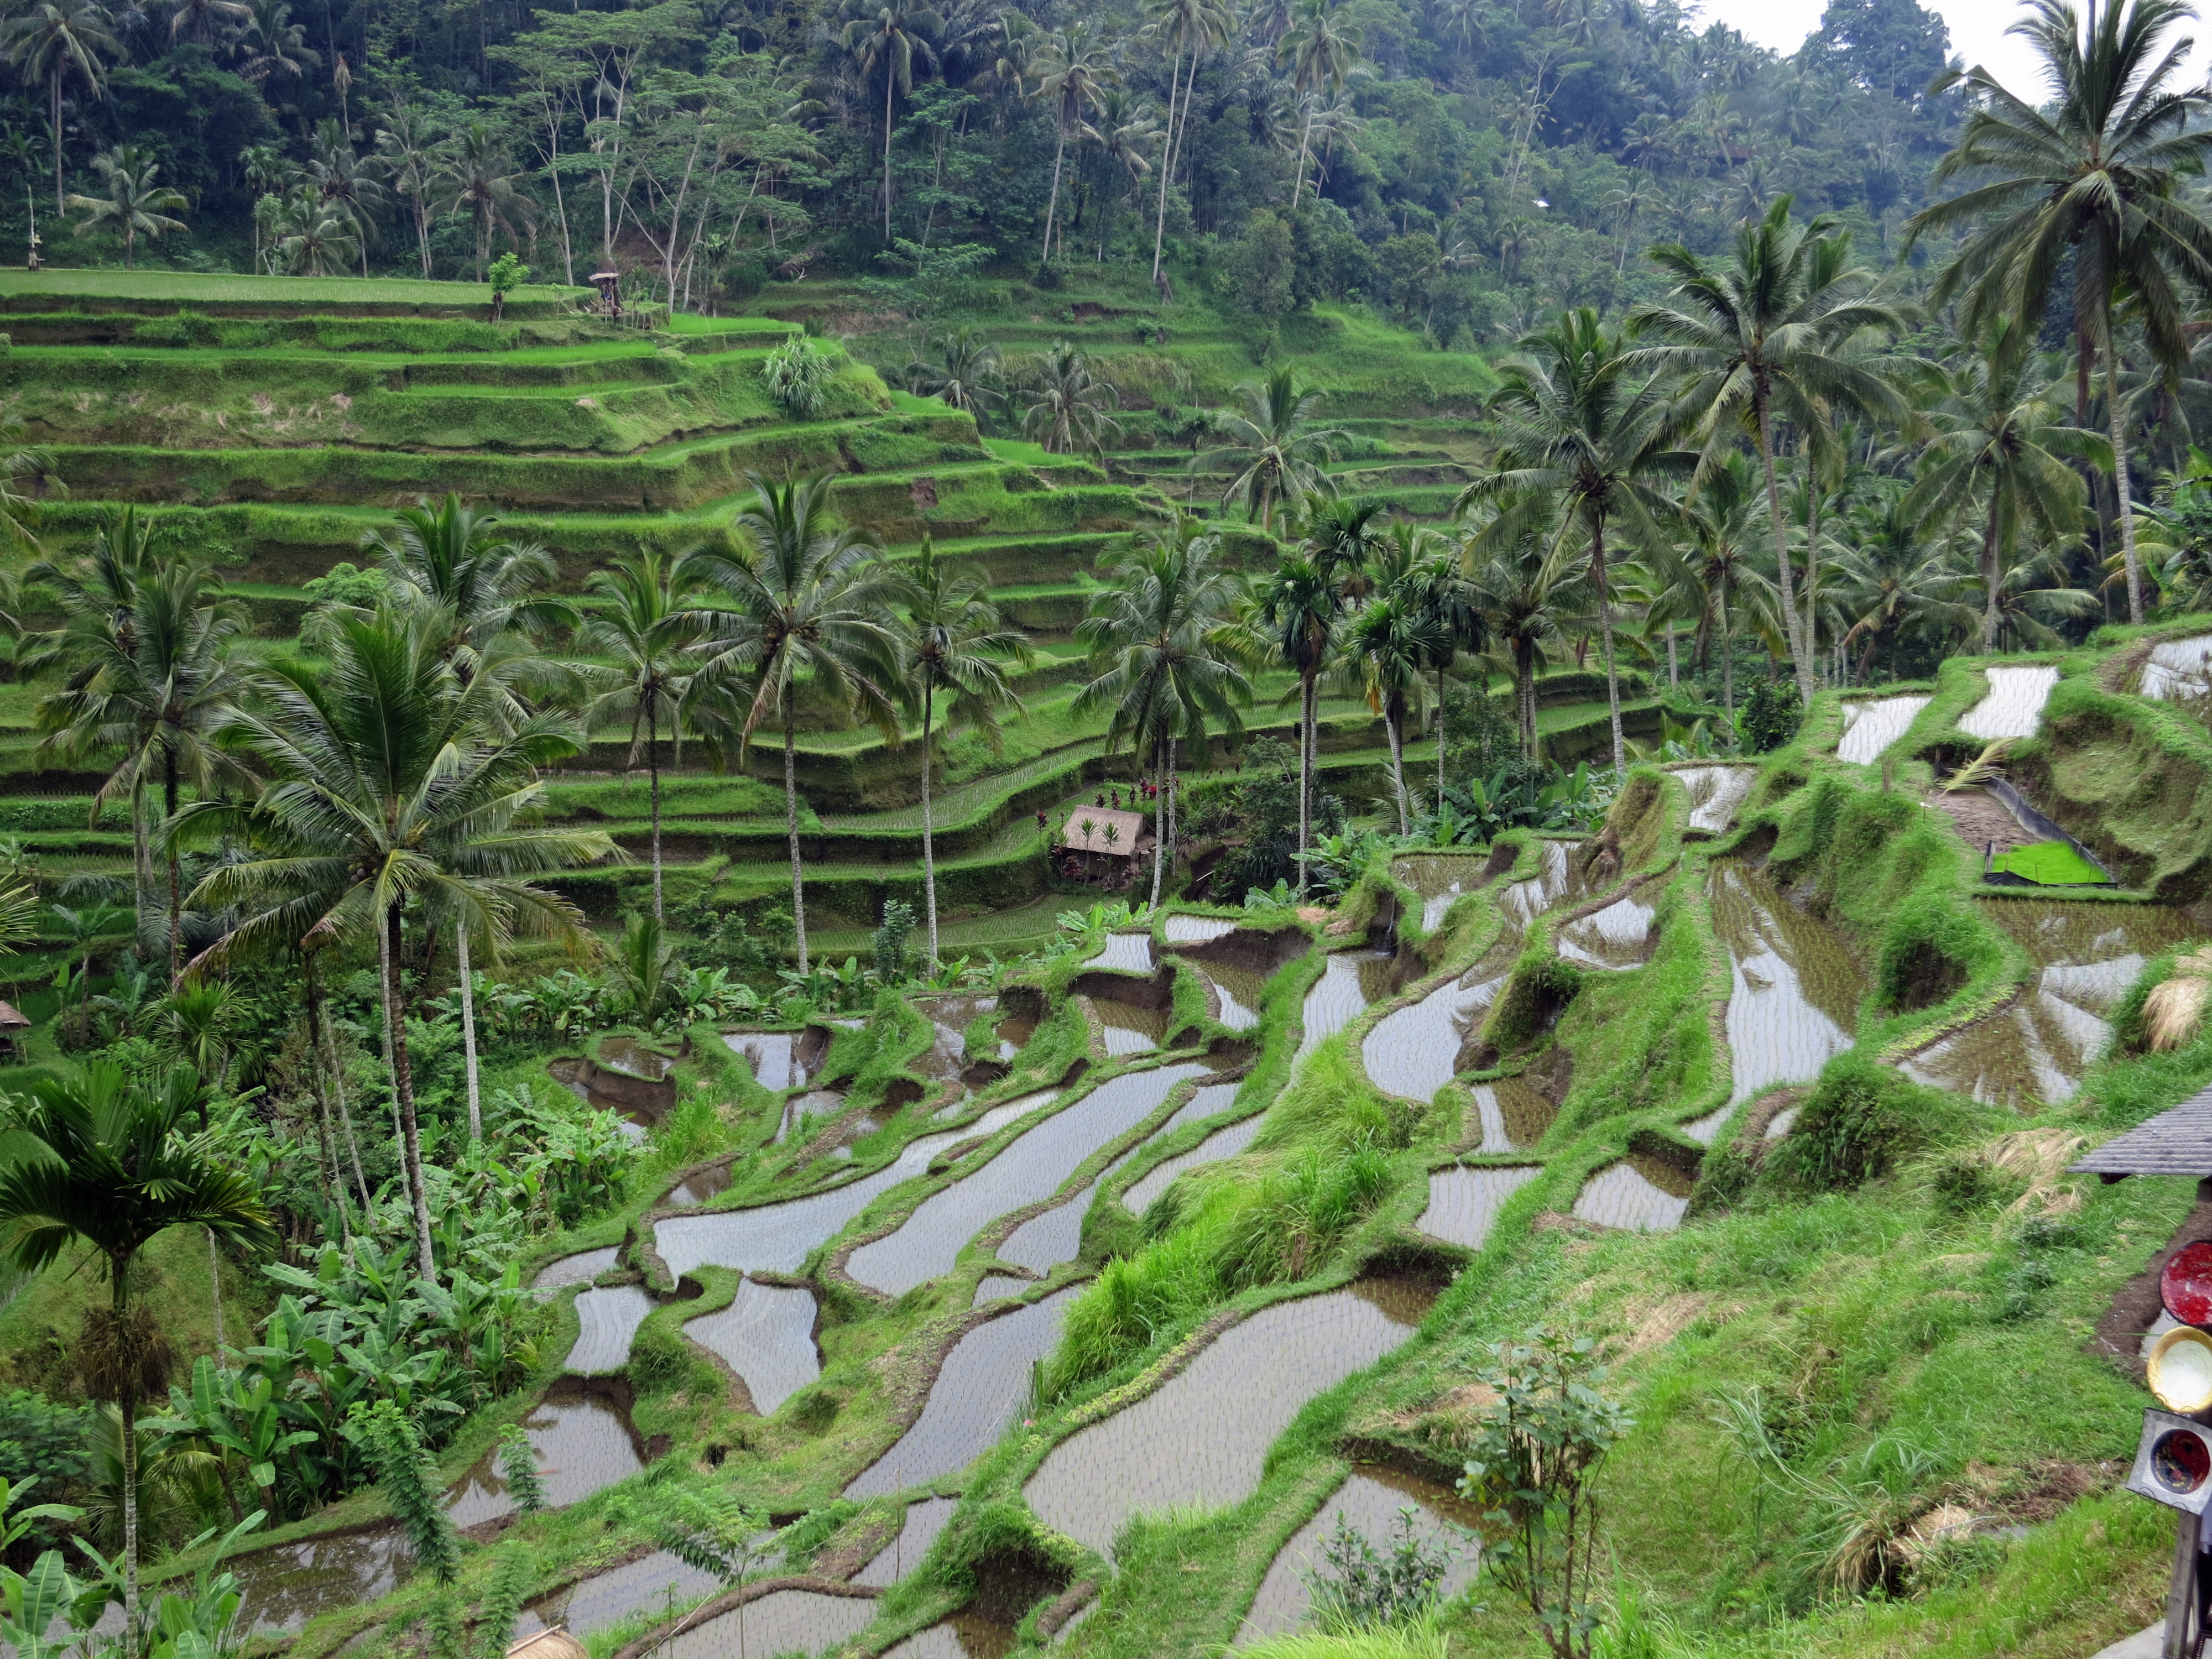
landscape, forest, flower, valley, green, jungle, botany, agriculture, flora, terrace, vegetation, rainforest, plantation, habitat, tropics, ecosystem, bali, paddy field, rice field, natural environment